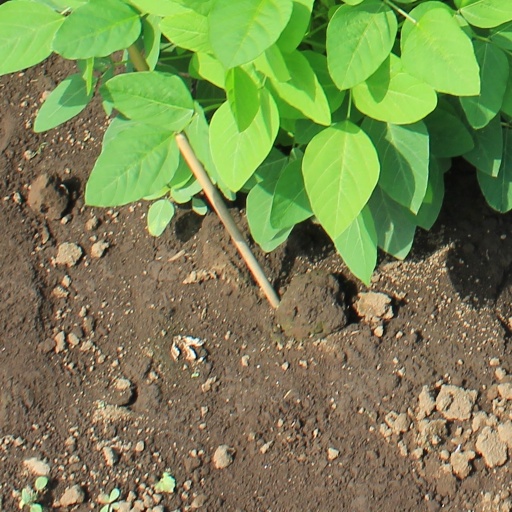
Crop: soybean